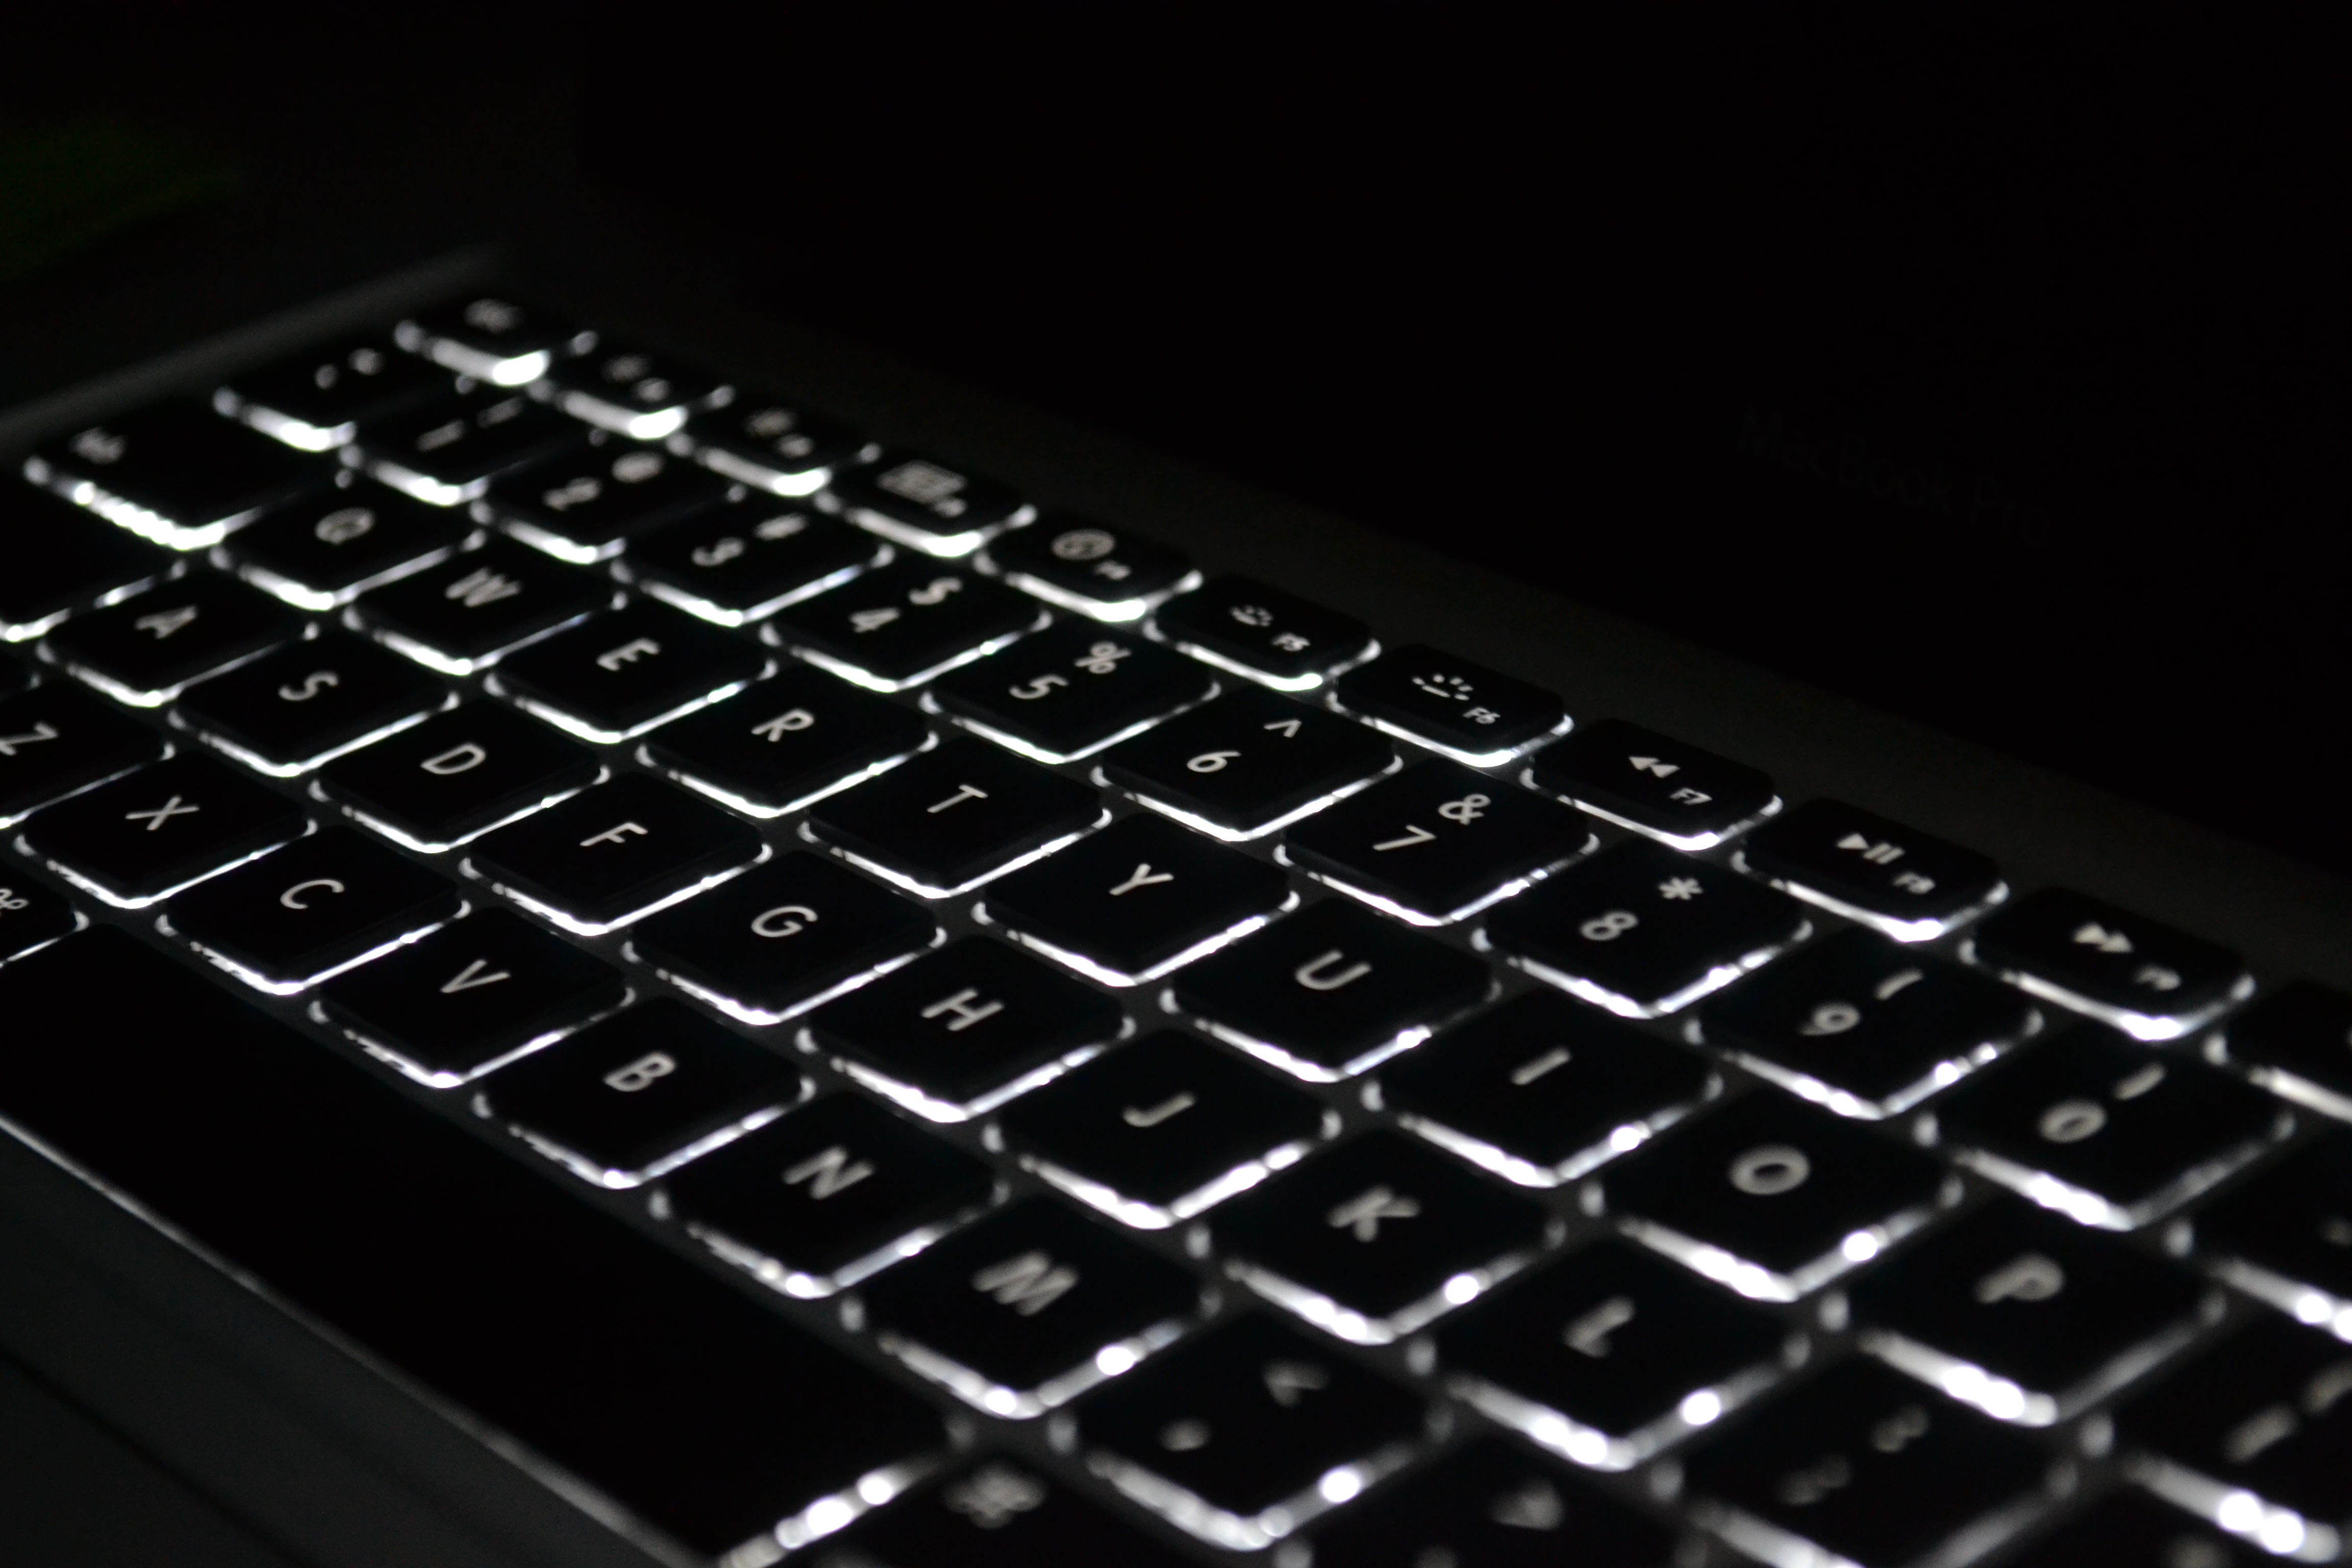
macbook, apple, light, black and white, keyboard, technology, white, black, monochrome, font, pro, multimedia, computer keyboard, electronic device, computer hardware, musical keyboard, electronic instrument, electronic keyboard, laptop replacement keyboard